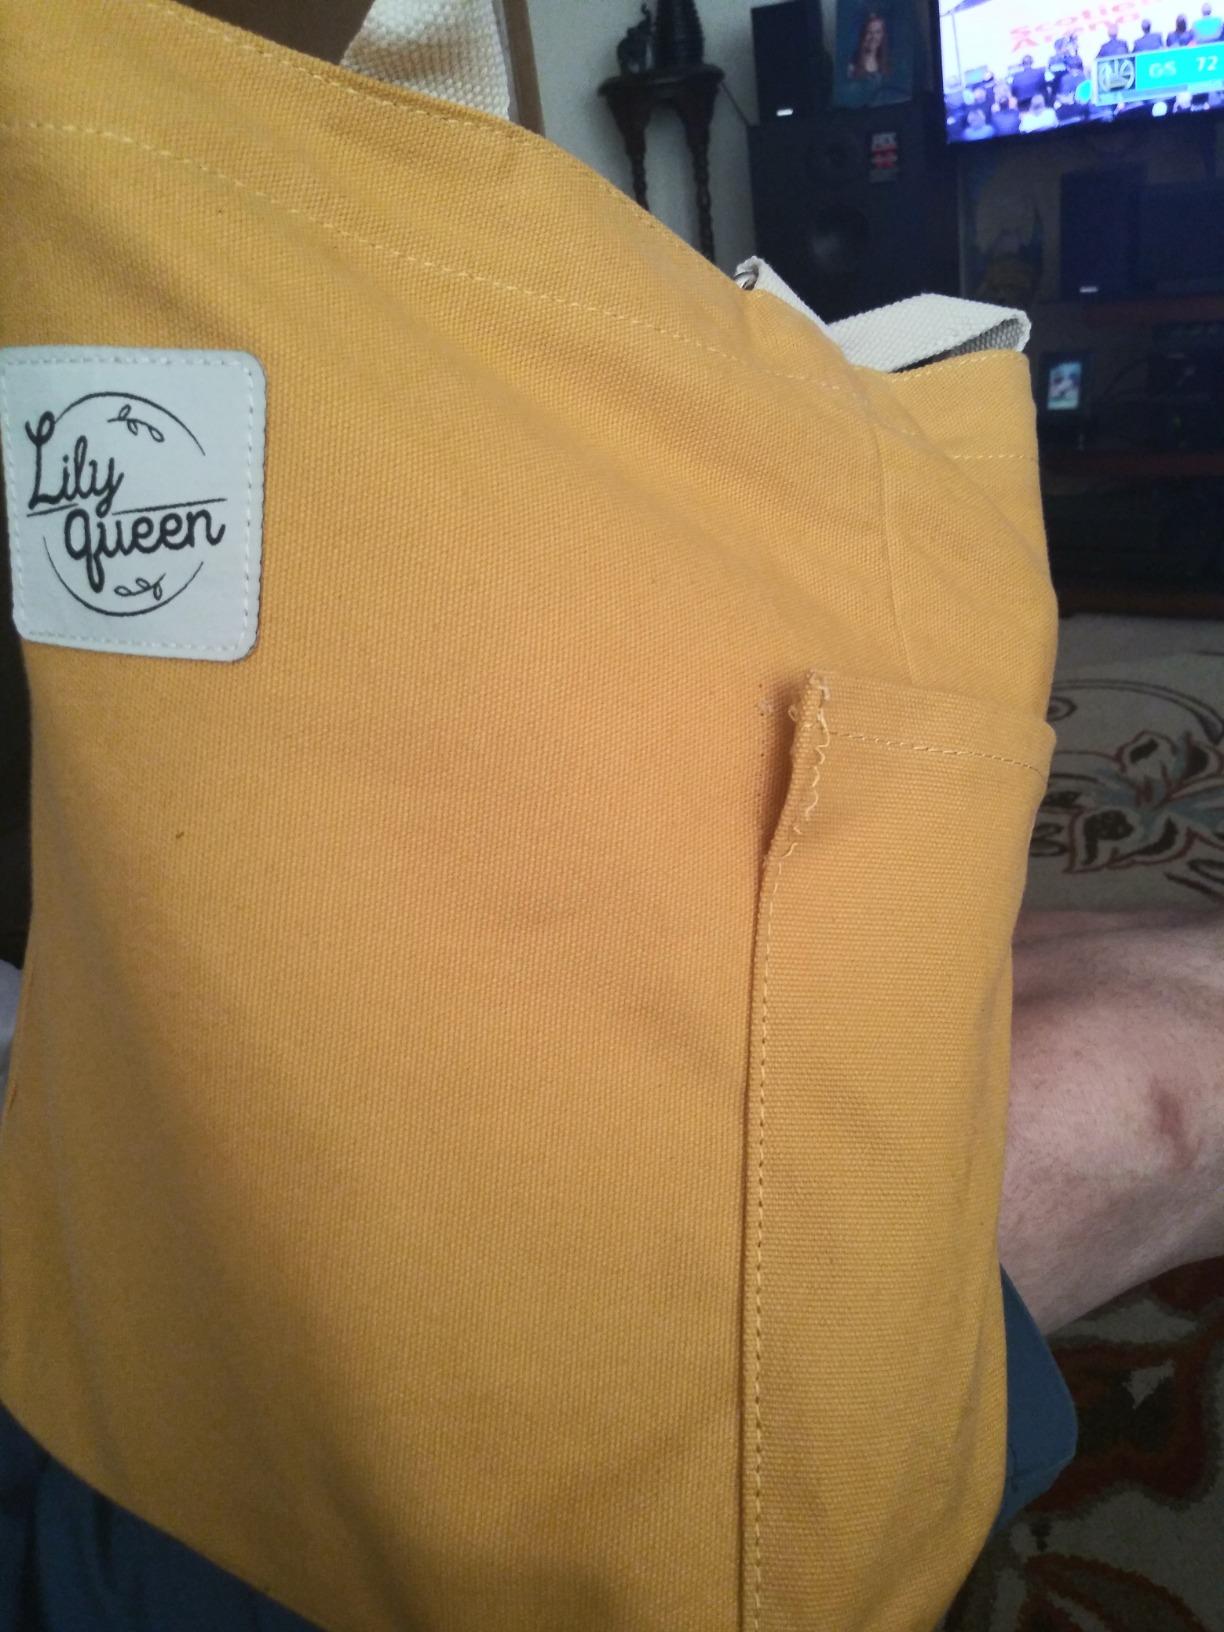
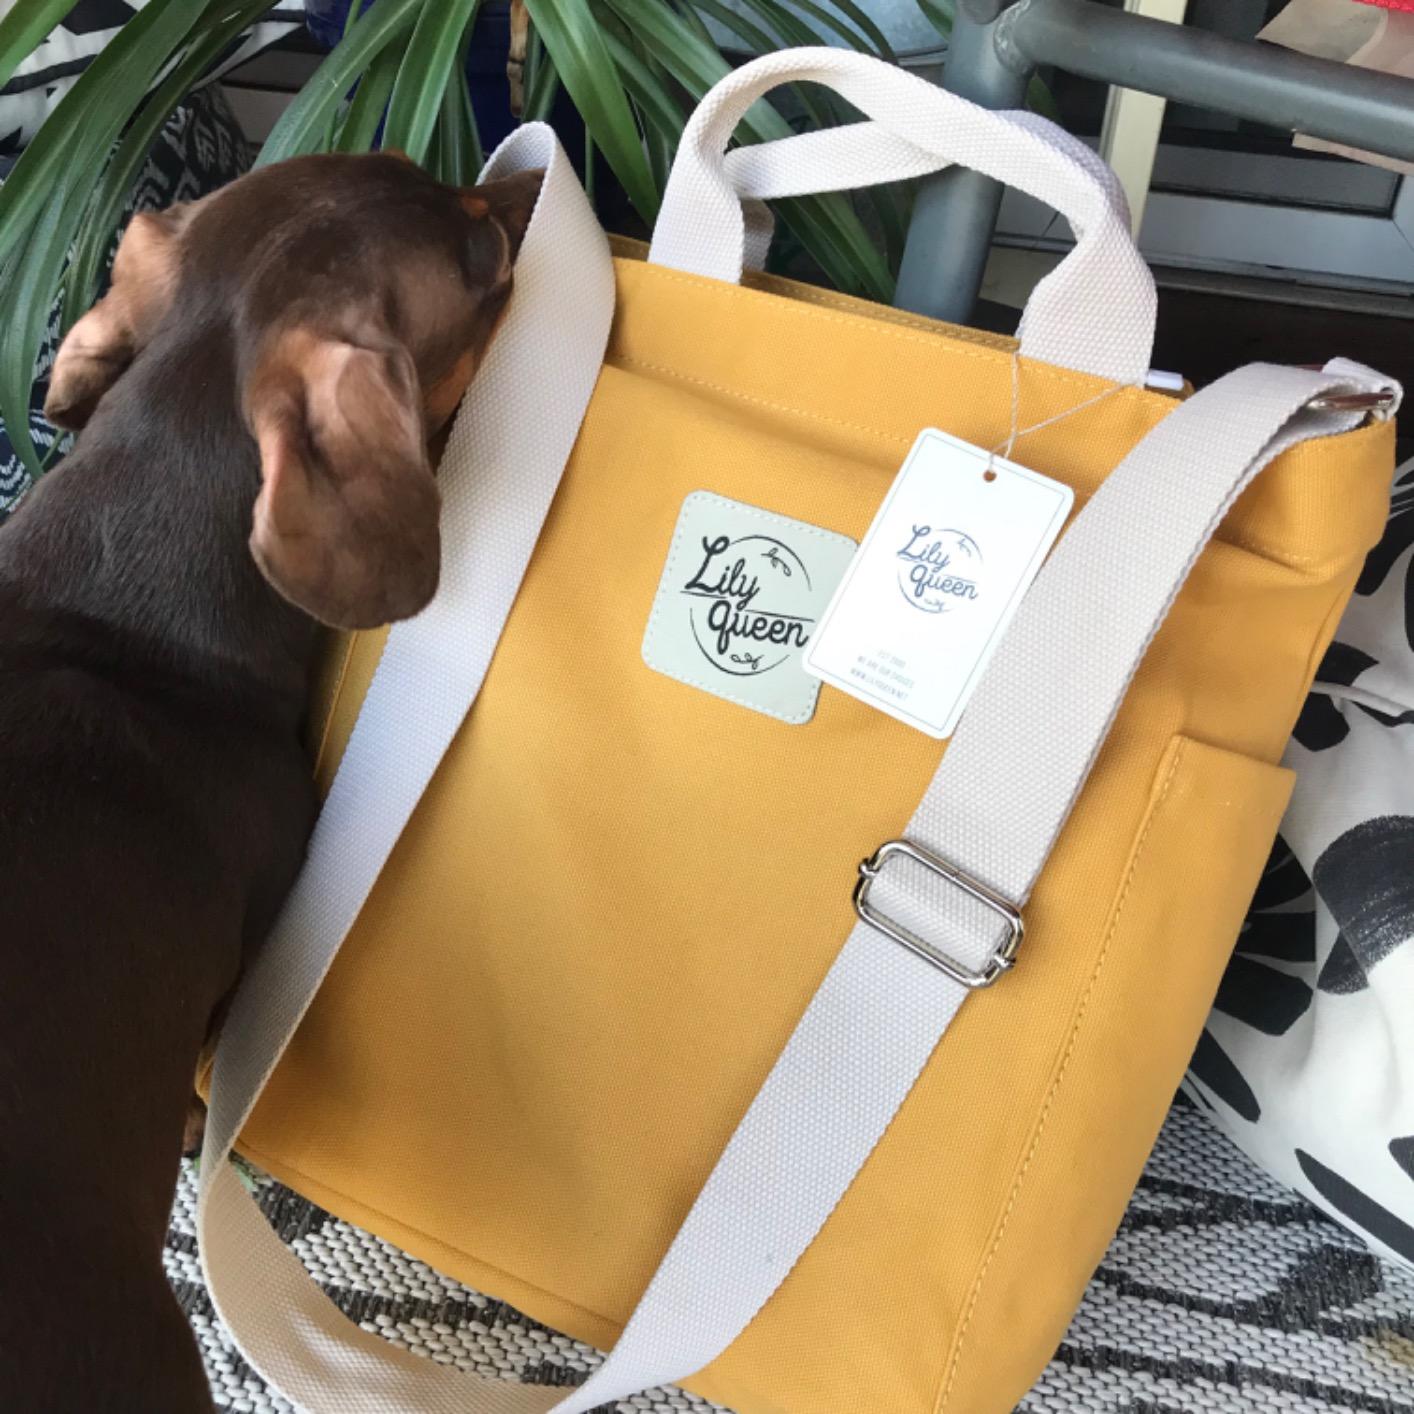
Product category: accessories_handbag
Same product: yes